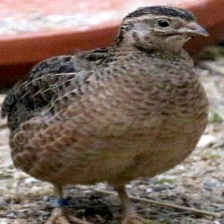
Species: HARLEQUIN QUAIL
Scientific name: COTURNIX DELEGORGUEI
ImageNet parent category: quail